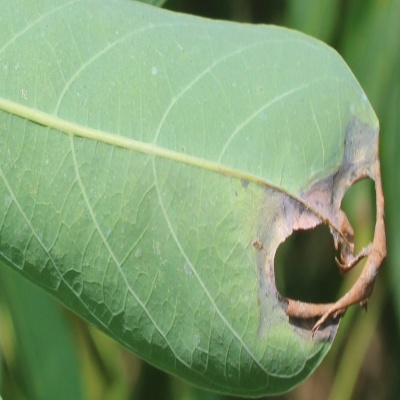
Crop: Cassava
Condition: bacterial blight